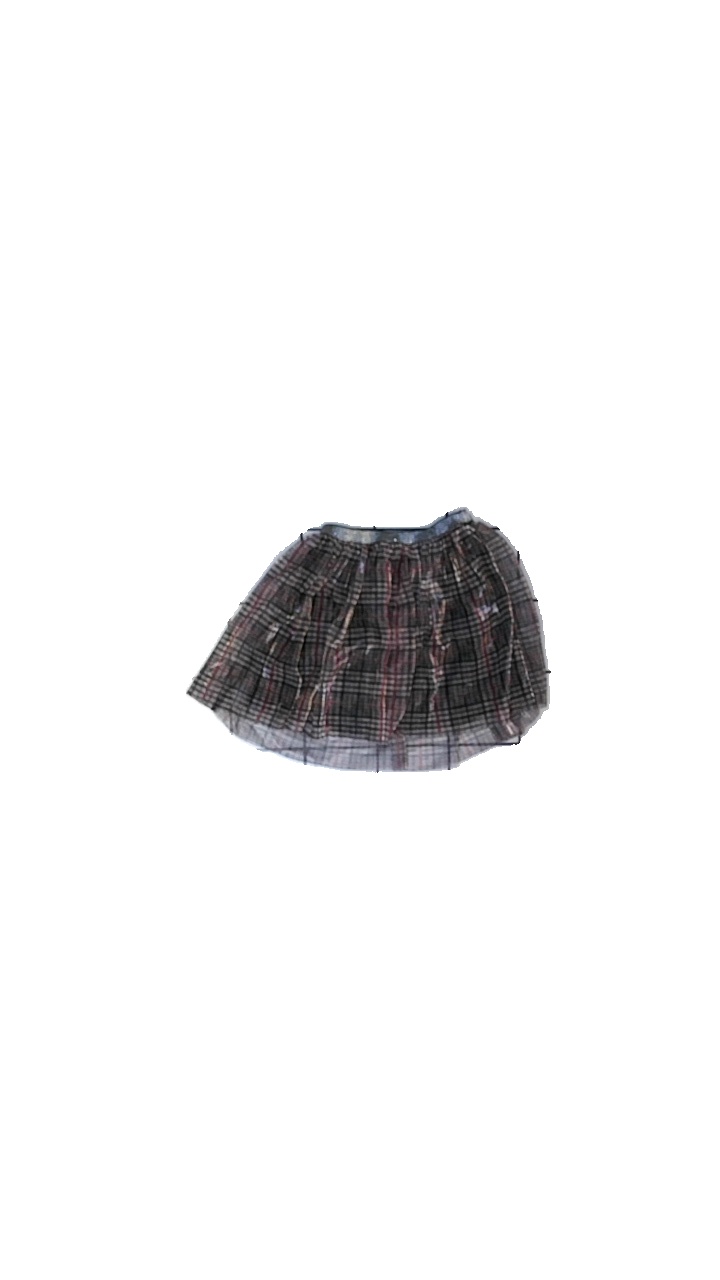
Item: Skirt (Children)
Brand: Amy & Lucy
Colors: Grey, Red, Beige
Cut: Regular
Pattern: Checkered print
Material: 100% polyester
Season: All
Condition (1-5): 3
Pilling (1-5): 4
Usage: Reuse
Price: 50-100